Snana

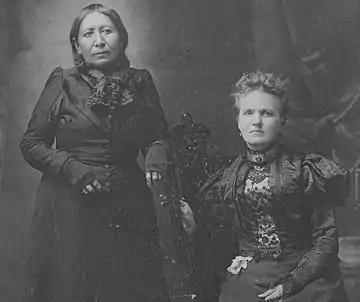
Maggie Brass (Snana) and Mary Schwandt Schmidt, c.1899

In the fall of 1894, historian Return Ira Holcombe edited and published survivor Mary Schwandt-Schmidt’s narrative in the St. Paul "Pioneer Press". In her memoirs, Schwandt-Schmidt included this message for Snana:I learn that she is somewhere in Nebraska, but wherever you are, Maggie, I want you to know that the little captive German girl you so often befriended and shielded from harm loves you still for your kindness and care, and she prays God to bless you and reward you in this life and that to come.The matron at the Santee Sioux Reservation saw the article and showed it to Maggie. Maggie Brass wrote a letter to Mary, leading to regular correspondence between the two women. Soon, she was on her way to Saint Paul to meet Mary. Snana said of their reunion, "It was just as if I went to visit my own child." She and Mary became very close and Maggie would continue to visit Mary at her home once a year.